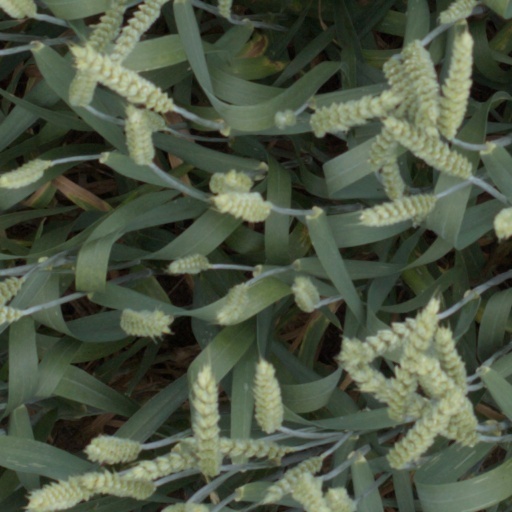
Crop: wheat